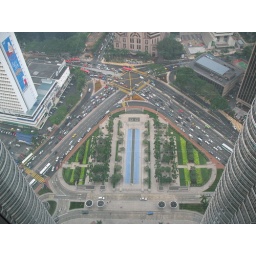
...no, not really. Seen from the 41st floor bridge between the twin towers of the Petronas Towers in KL, Malaysia